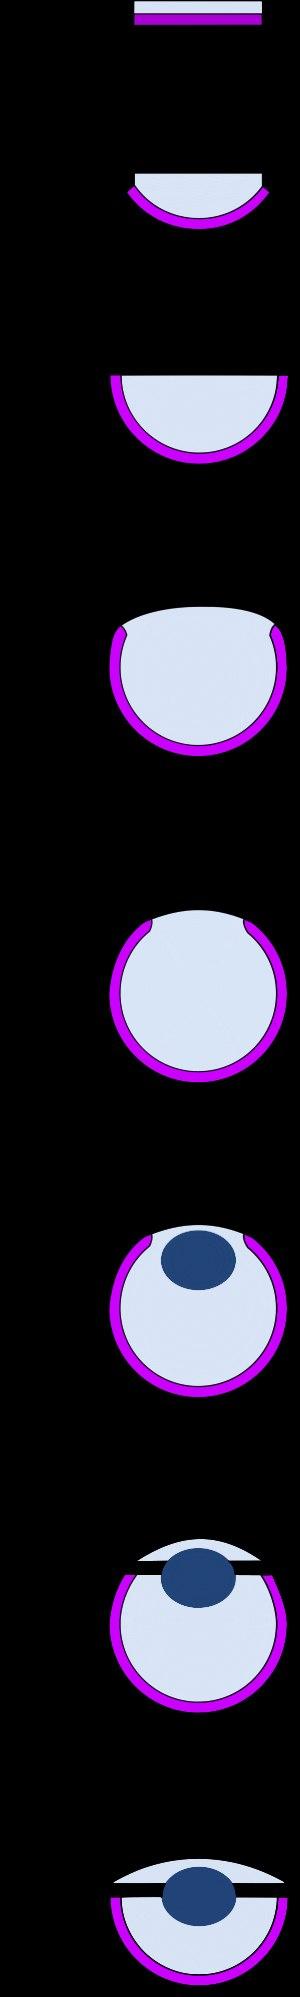
L'œil est un système sensoriel utilisé dans l'ensemble du règne animal. En effet, la lumière donnant un grand nombre d'informations sur l'environnement, elle est, et a été, une force sélective majeure, qui a conduit à la formation d'une grande variété de systèmes capables de percevoir la lumière.
La communication est l’échange d’informations entre un émetteur et un receveur. Dawkins et Krebs définissent la communication comme étant l’action d’un émetteur qui influence le système sensoriel d’un récepteur, ce qui change le comportement du récepteur au bénéfice du premier, le bénéfice se manifestant par une augmentation de la fitness de l’émetteur.